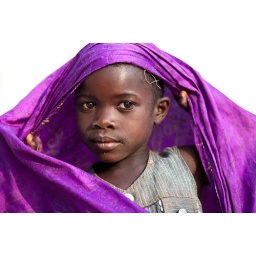
Democratic Republic of the CONGO. Young girl playing in front of her house GETY, ITURI province